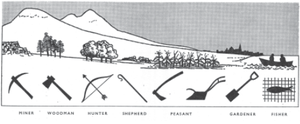
Sir Patrick Geddes est un biologiste et sociologue écossais, connu aussi comme un précurseur dans de nombreux domaines, notamment l’éducation, l’économie, l’urbanisme, la géographie, la muséographie et surtout l’écologie.